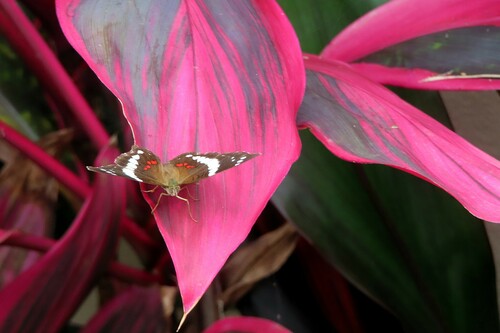
Scientific name: Anartia fatima
Common name: Banded peacock
Family: Nymphalidae
Order: Lepidoptera
Pollinator type: Primary pollinator
Habitat: Open areas and gardens
Geographic range: South America
Conservation status: Least Concern